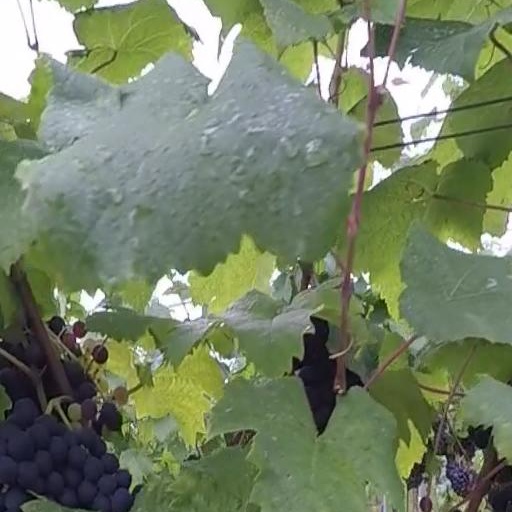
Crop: grape